Sherman Army Airfield

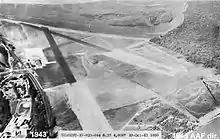
Sherman Army Airfield, 10 October 1943

During much of World War II Sherman had the peculiar distinction of being directly under Headquarters, Army Air Forces. However, on 21 January 1944 it was assigned to Third Air Force under which it remained for the duration of the war. The Third Staff Squadron was inactivated on 29 April 1944, its personnel and equipment going to a new organization, the 355th Air Base Unit. Also disbanded at that time and absorbed into the 355th were a medical detachment and the 344th Sub-Depot, which had been in operation at Sherman since its activation on 1 May 1941. About 50 men belonging to an airways communications detachment and a weather detachment remained outside the base unit, though attached to it for rations and quarters.